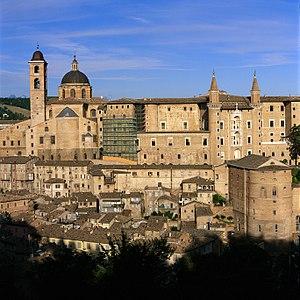
Centre historique d’Urbino (Italie) Español: Centro histórico de Urbino 日本語: ウルビーノ歴史地区 中文: 乌尔比诺历史中心